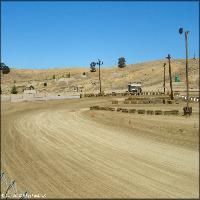
Weather: sun or clear